Recovered Territories

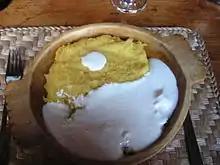
Mămăligă is a dish which was very popular with Poles in East Galicia. People from these areas who resettled in the Recovered Territories brought this and other culinary traditions with them to their new homes.

The People's Republic had to locate its population inside the new frontiers in order to solidify the hold over the territories. With the Kresy annexed by the Soviet Union, Poland was effectively moved westwards and its area reduced by almost 20% (from ). Millions of non-Poles – mainly Germans from the Recovered Territories, as well as some Ukrainians in the east – were to be expelled from the new Poland, while large numbers of Poles needed to be resettled having been expelled from the Kresy. The expellees were termed "repatriates". The result was the largest exchange of population in European history.